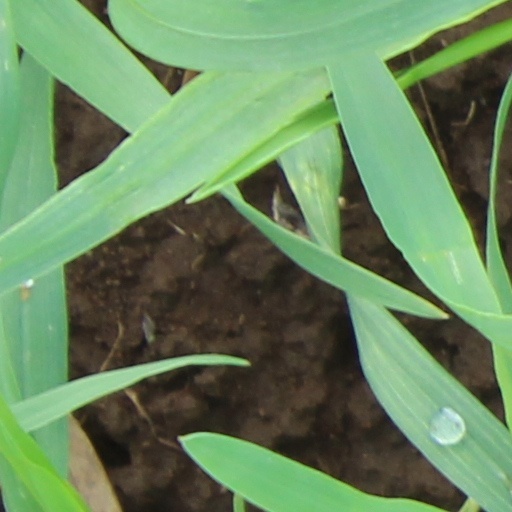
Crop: wheat